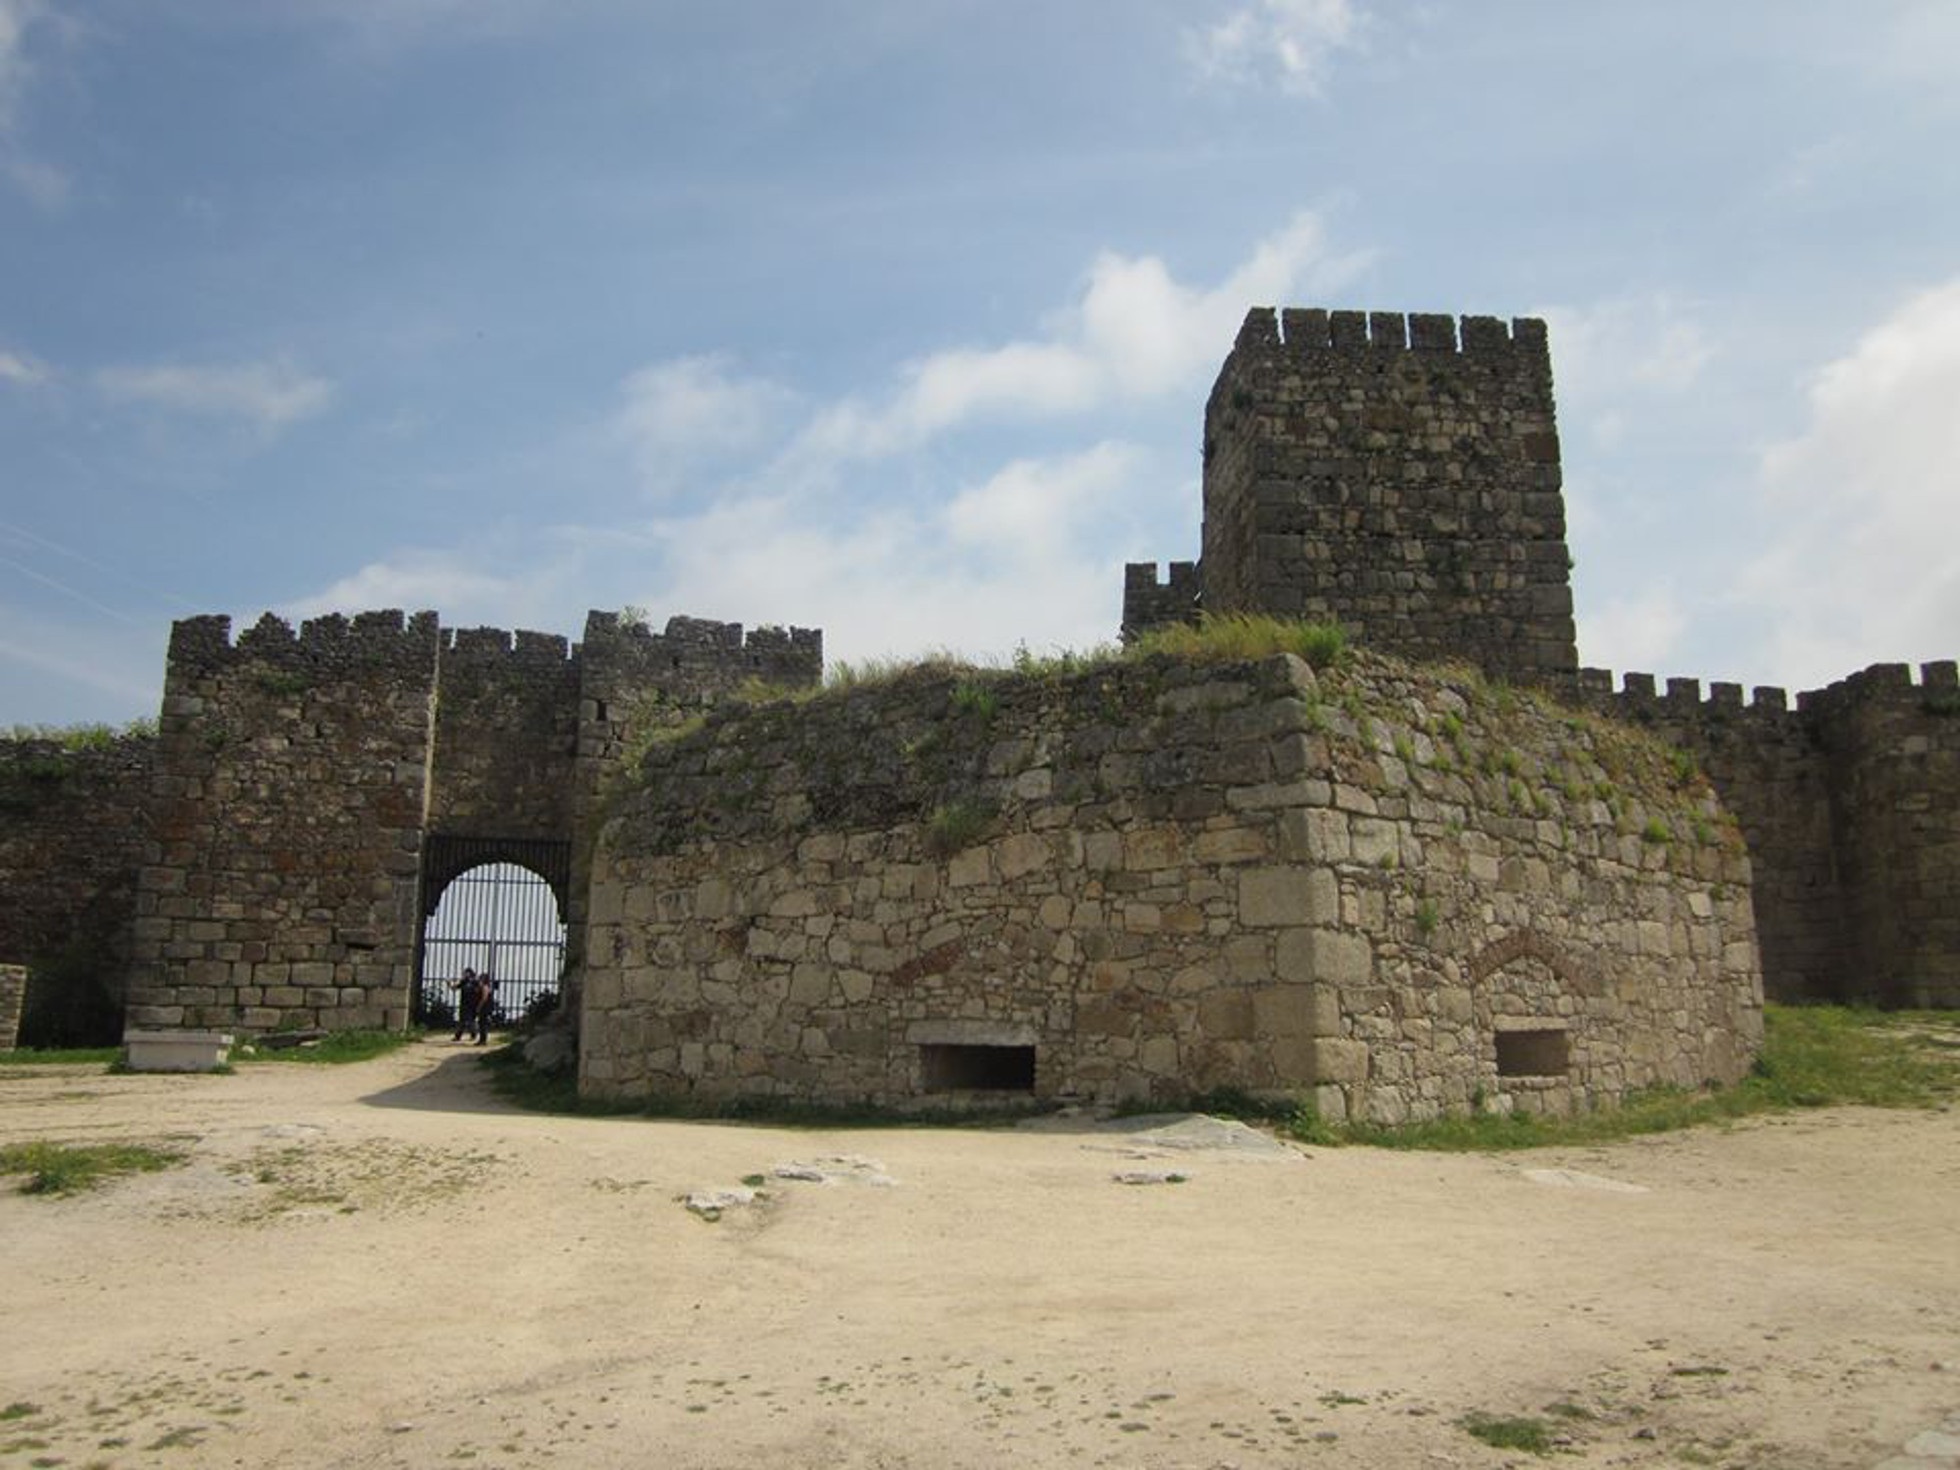
sky, building, monument, europe, castle, fortification, fortress, spain, ruins, monastery, walls, culture, archaeological site, historic site, badajoz, ancient history